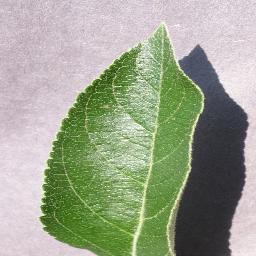
Label: Apple___healthy